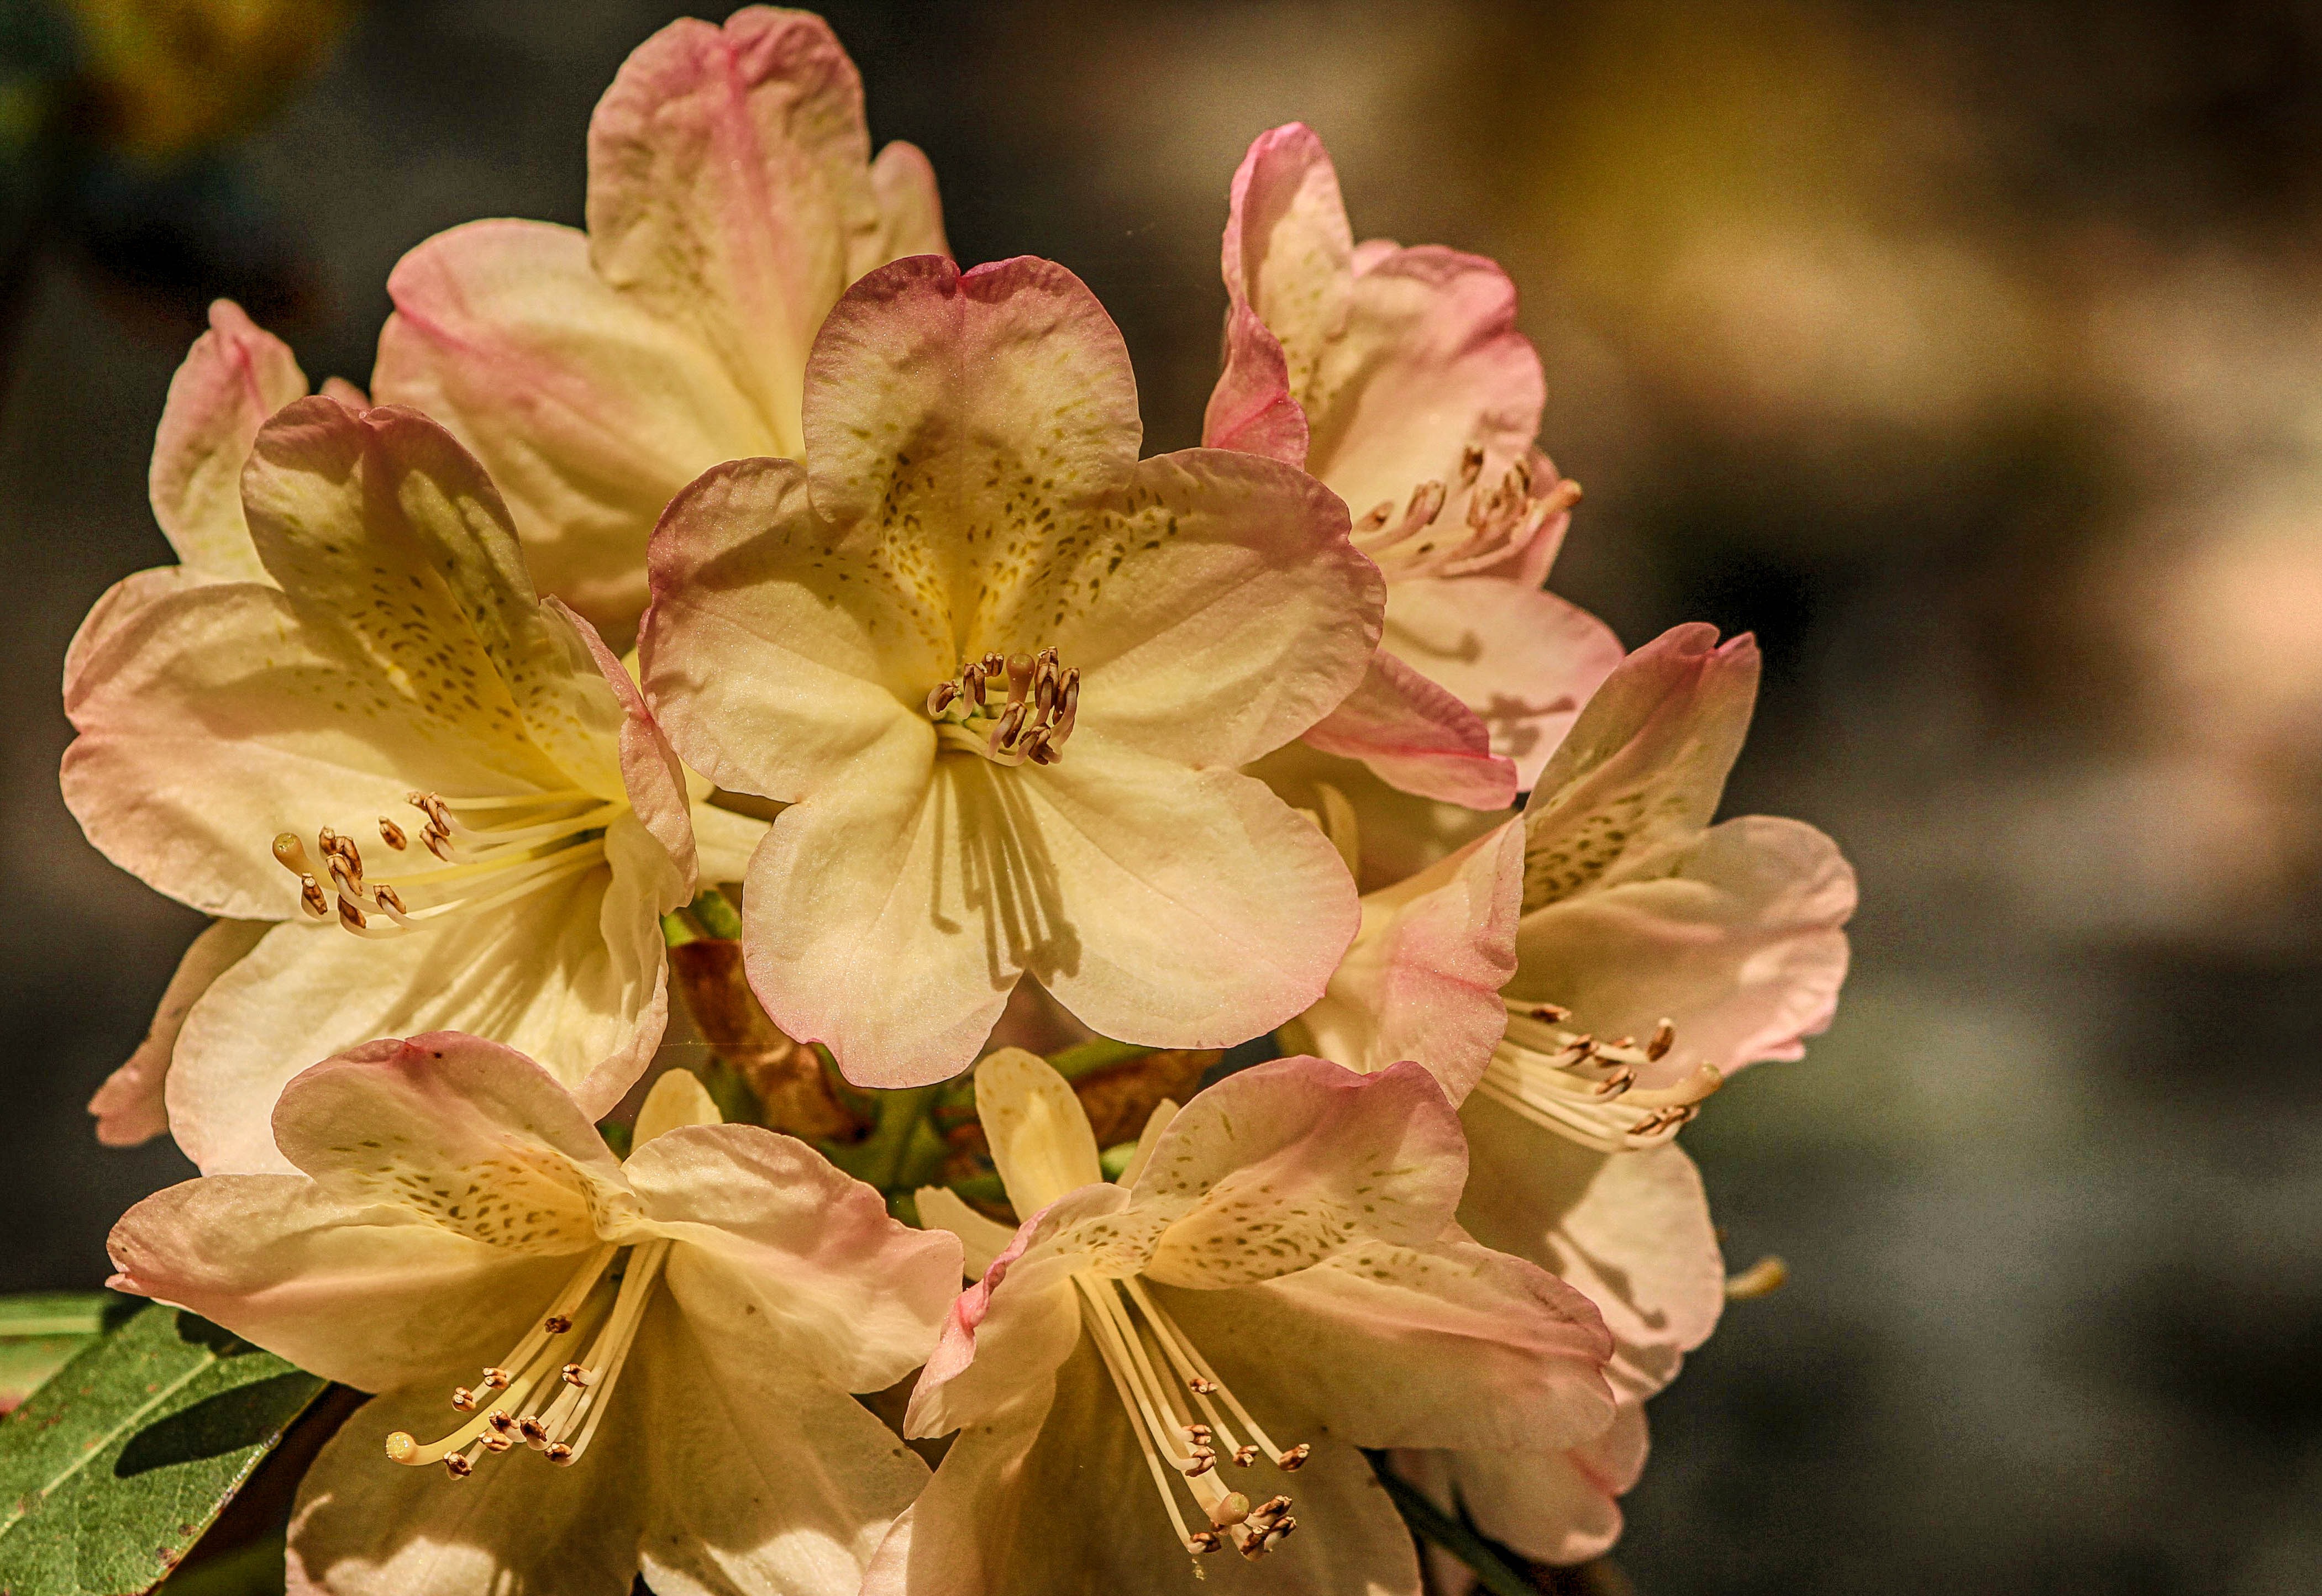
branch, blossom, plant, flower, petal, bush, produce, botany, pink, flora, flowers, close up, shrub, azalea, macro photography, flowering plant, peruvian lily, woody plant, land plant, alstroemeriaceae, genus rhododendron